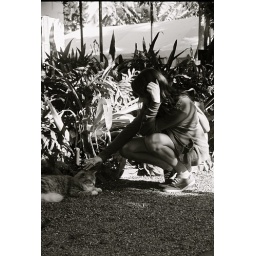
One of the 60 cats in the Hemingway house :D